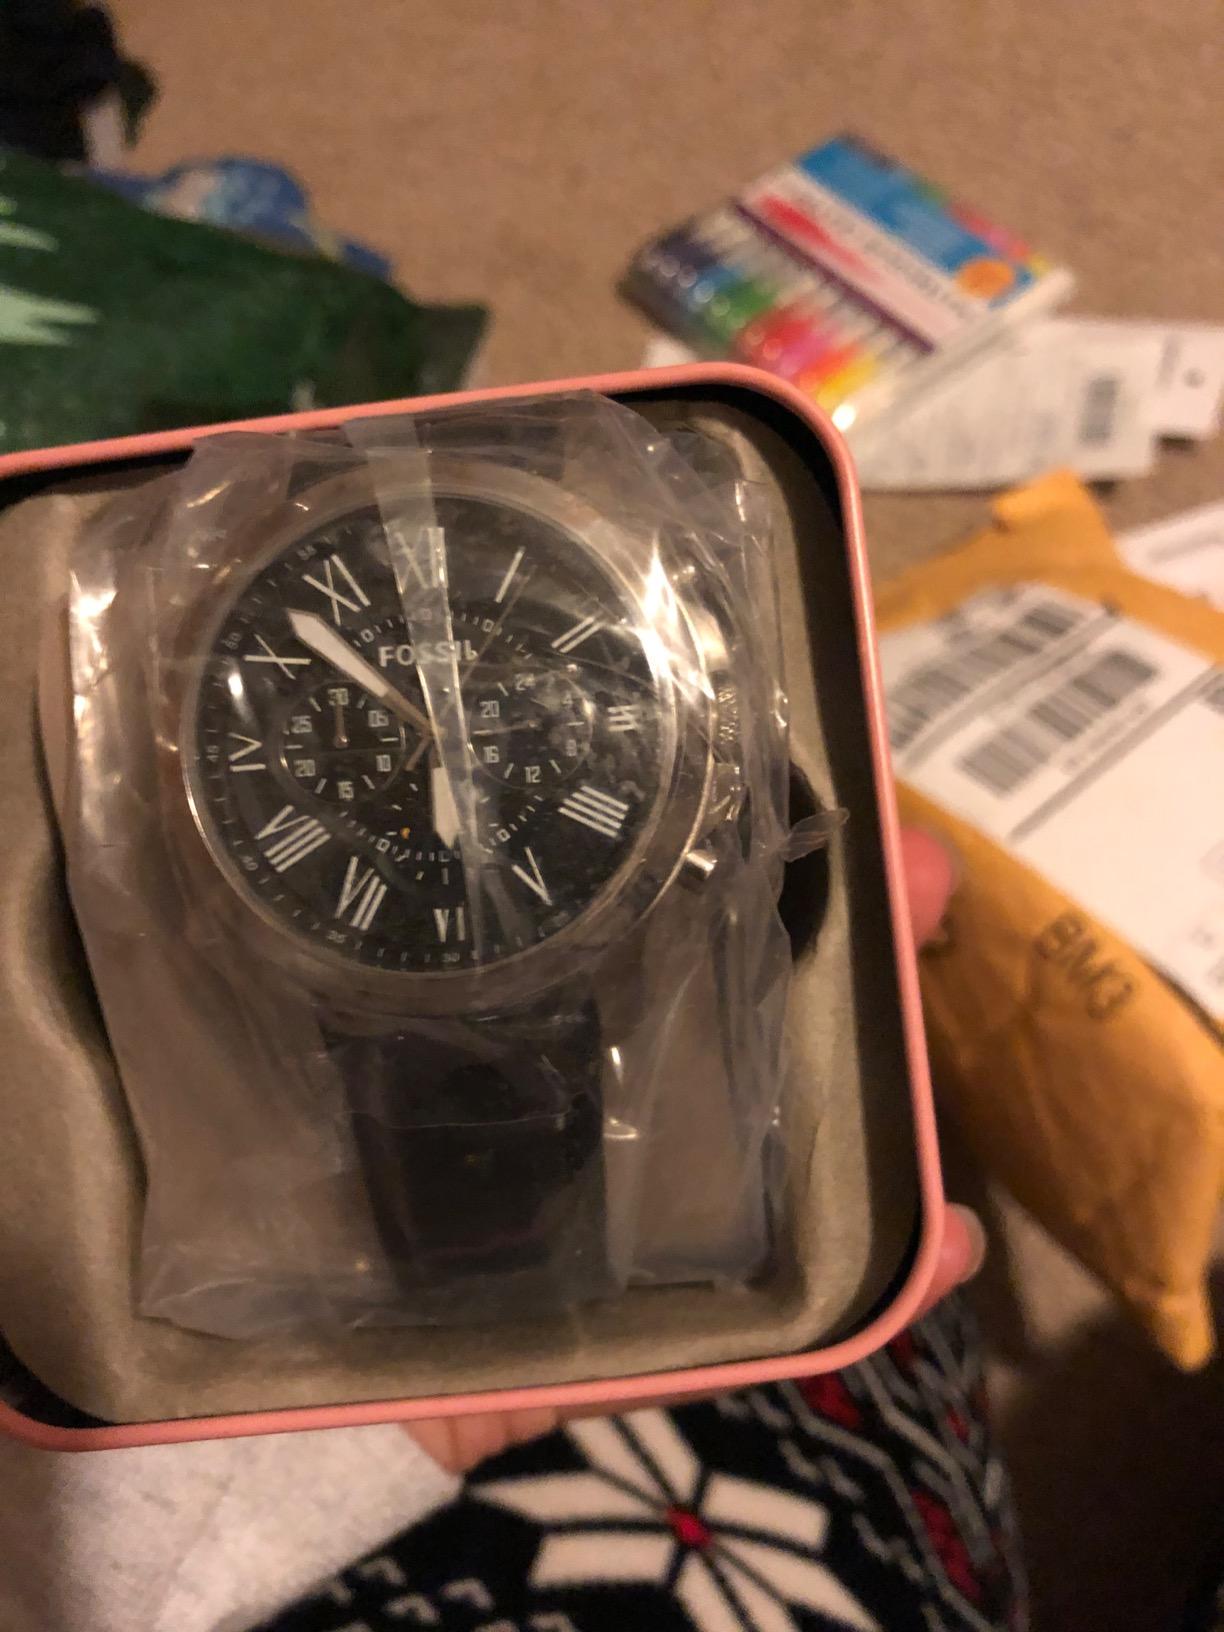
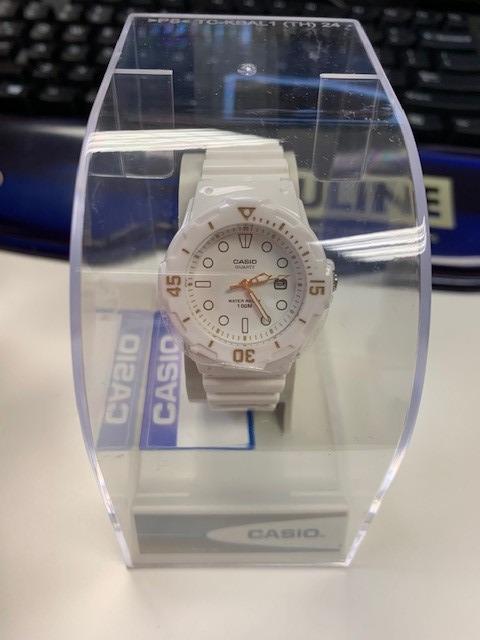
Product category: accessories_watch
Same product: no